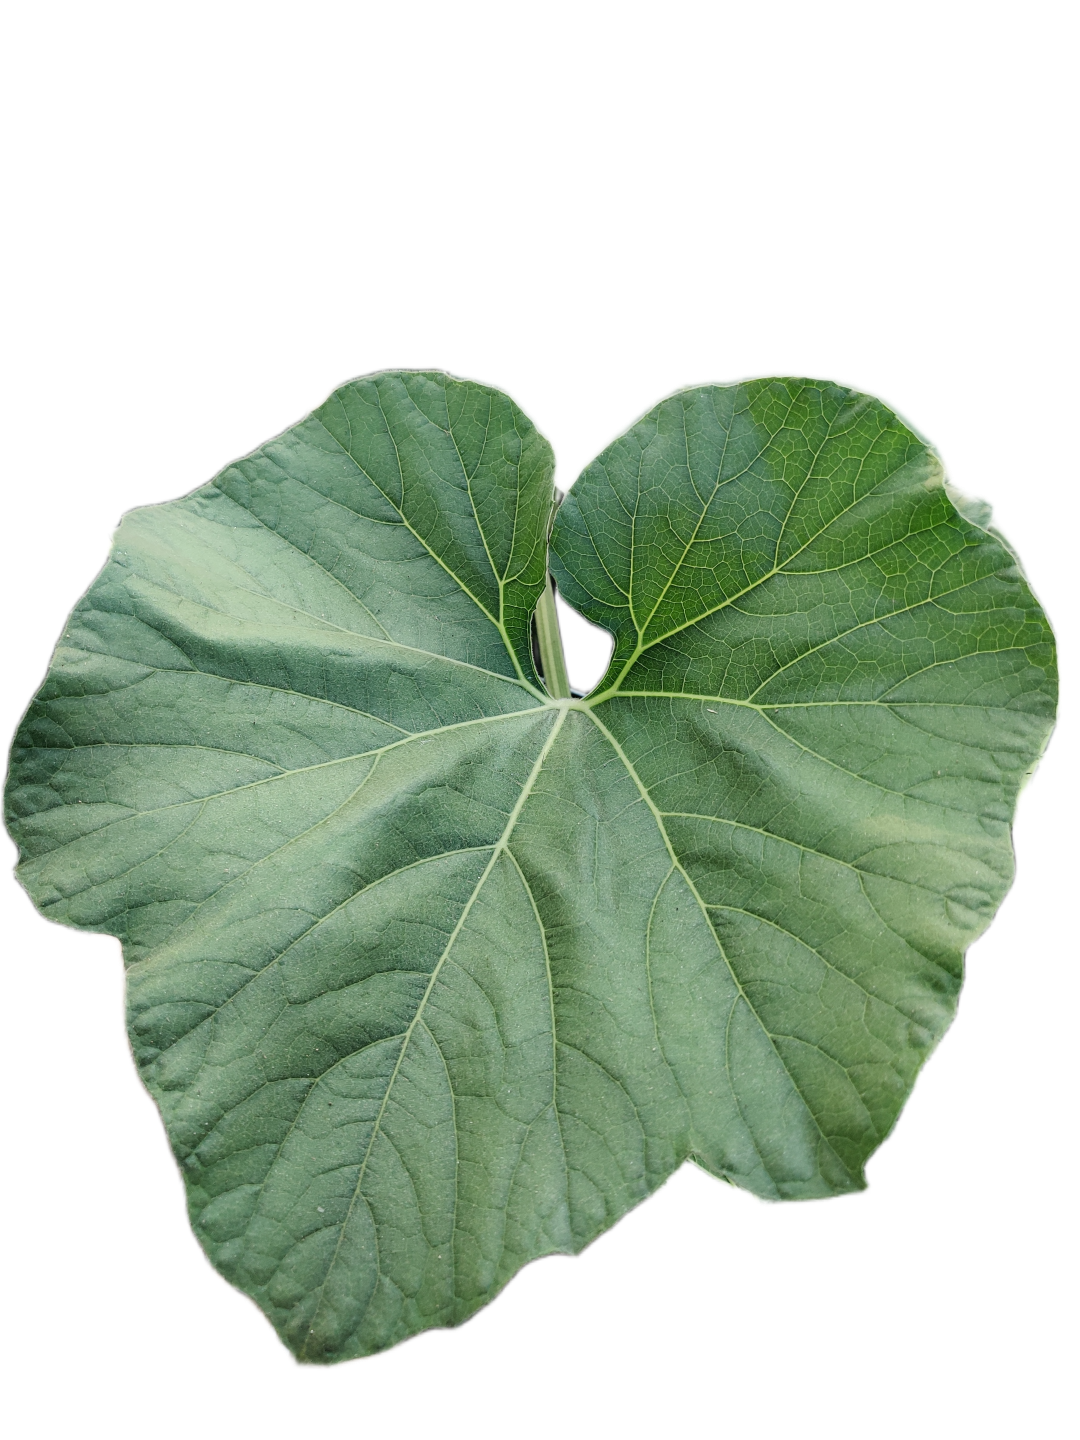
Crop: Bottle Gourd
Label: Healthy